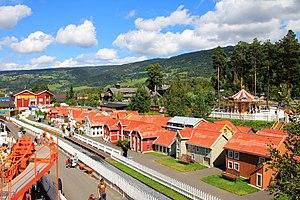
Lilleputthammer est un parc de miniatures et d'attractions situé dans la kommune de Øyer, à 20 km au nord de Lillehammer, à proximité de la route européenne 6. Le parc miniature construit en 1982 consiste en une copie de la rue principale de Lillehammer dans les années 1900. Elle a été construite à l'échelle 1:4. Au fil des années, le parc s'est doté de plusieurs attractions mécaniques comme un carrousel, une grande roue et un parcours de montagnes russes junior.